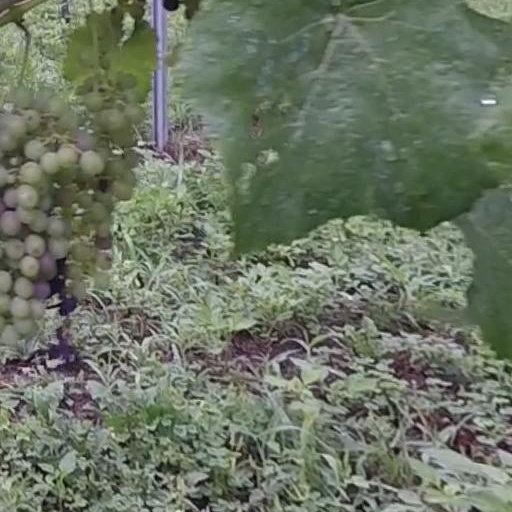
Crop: grape